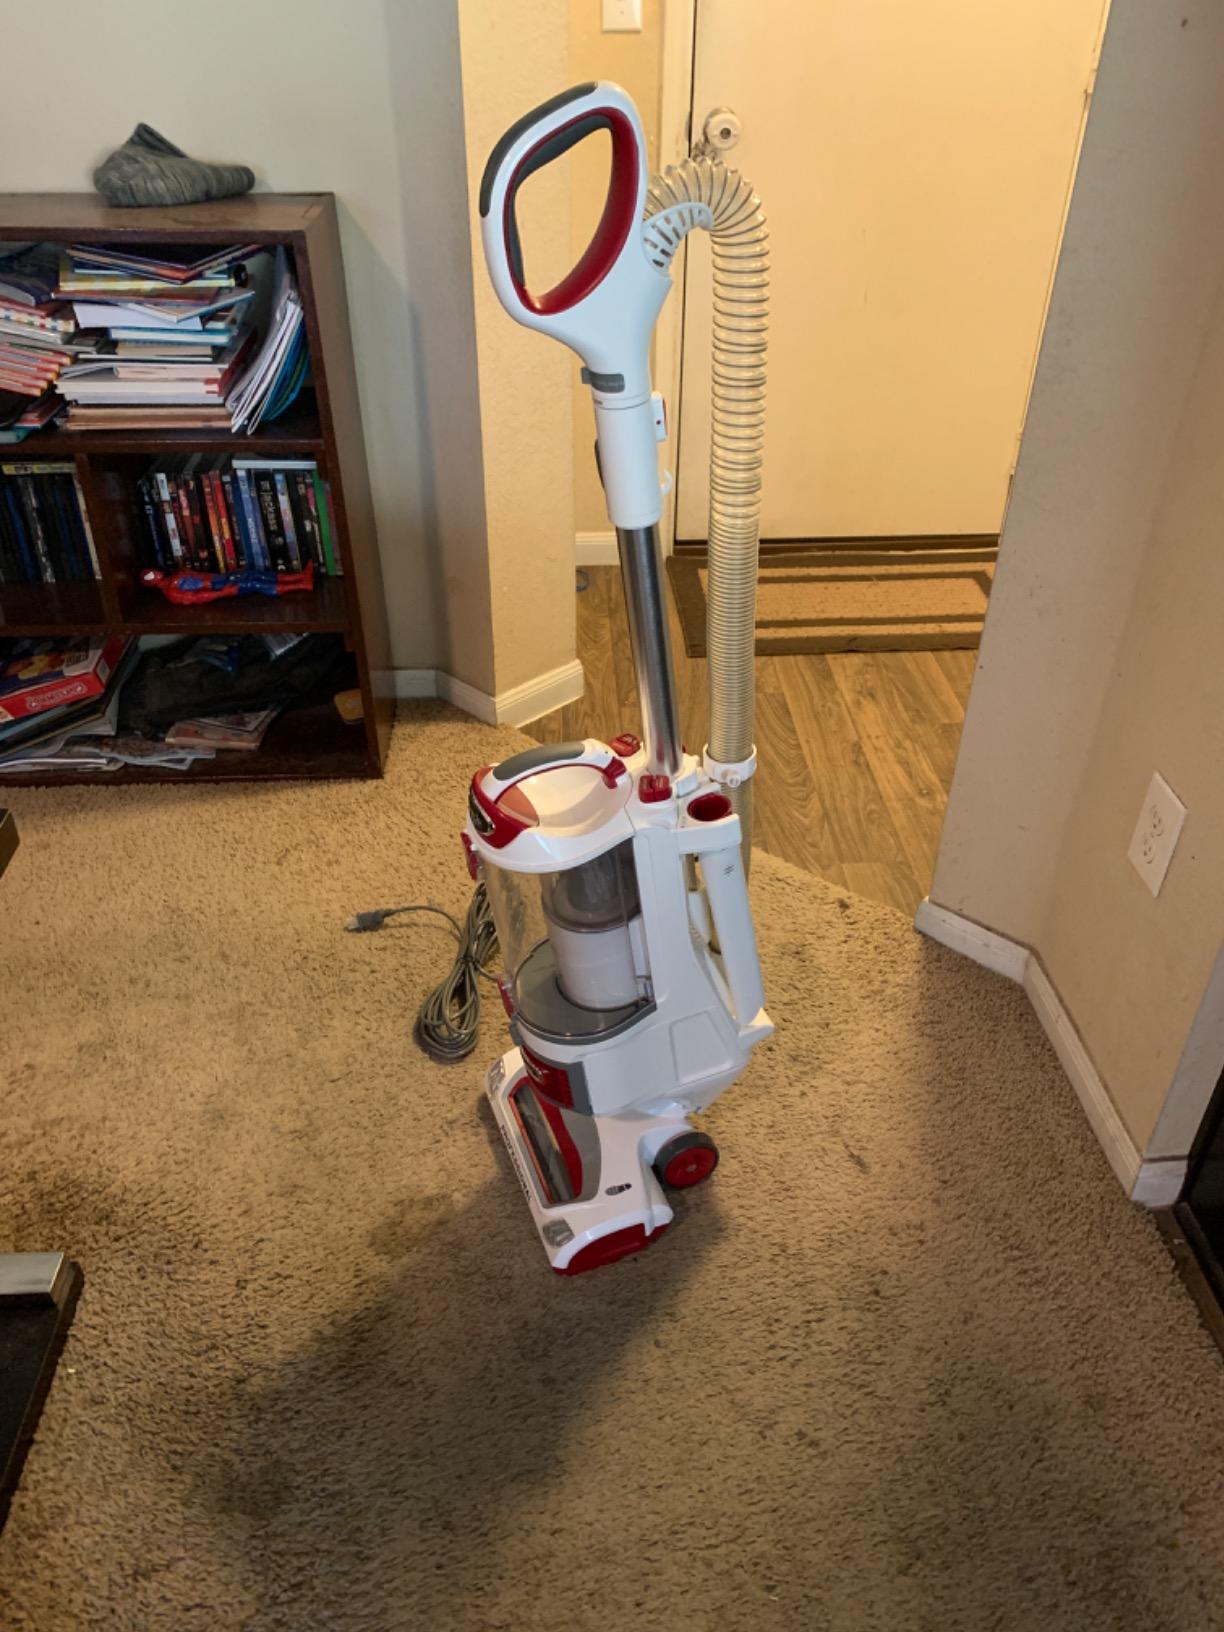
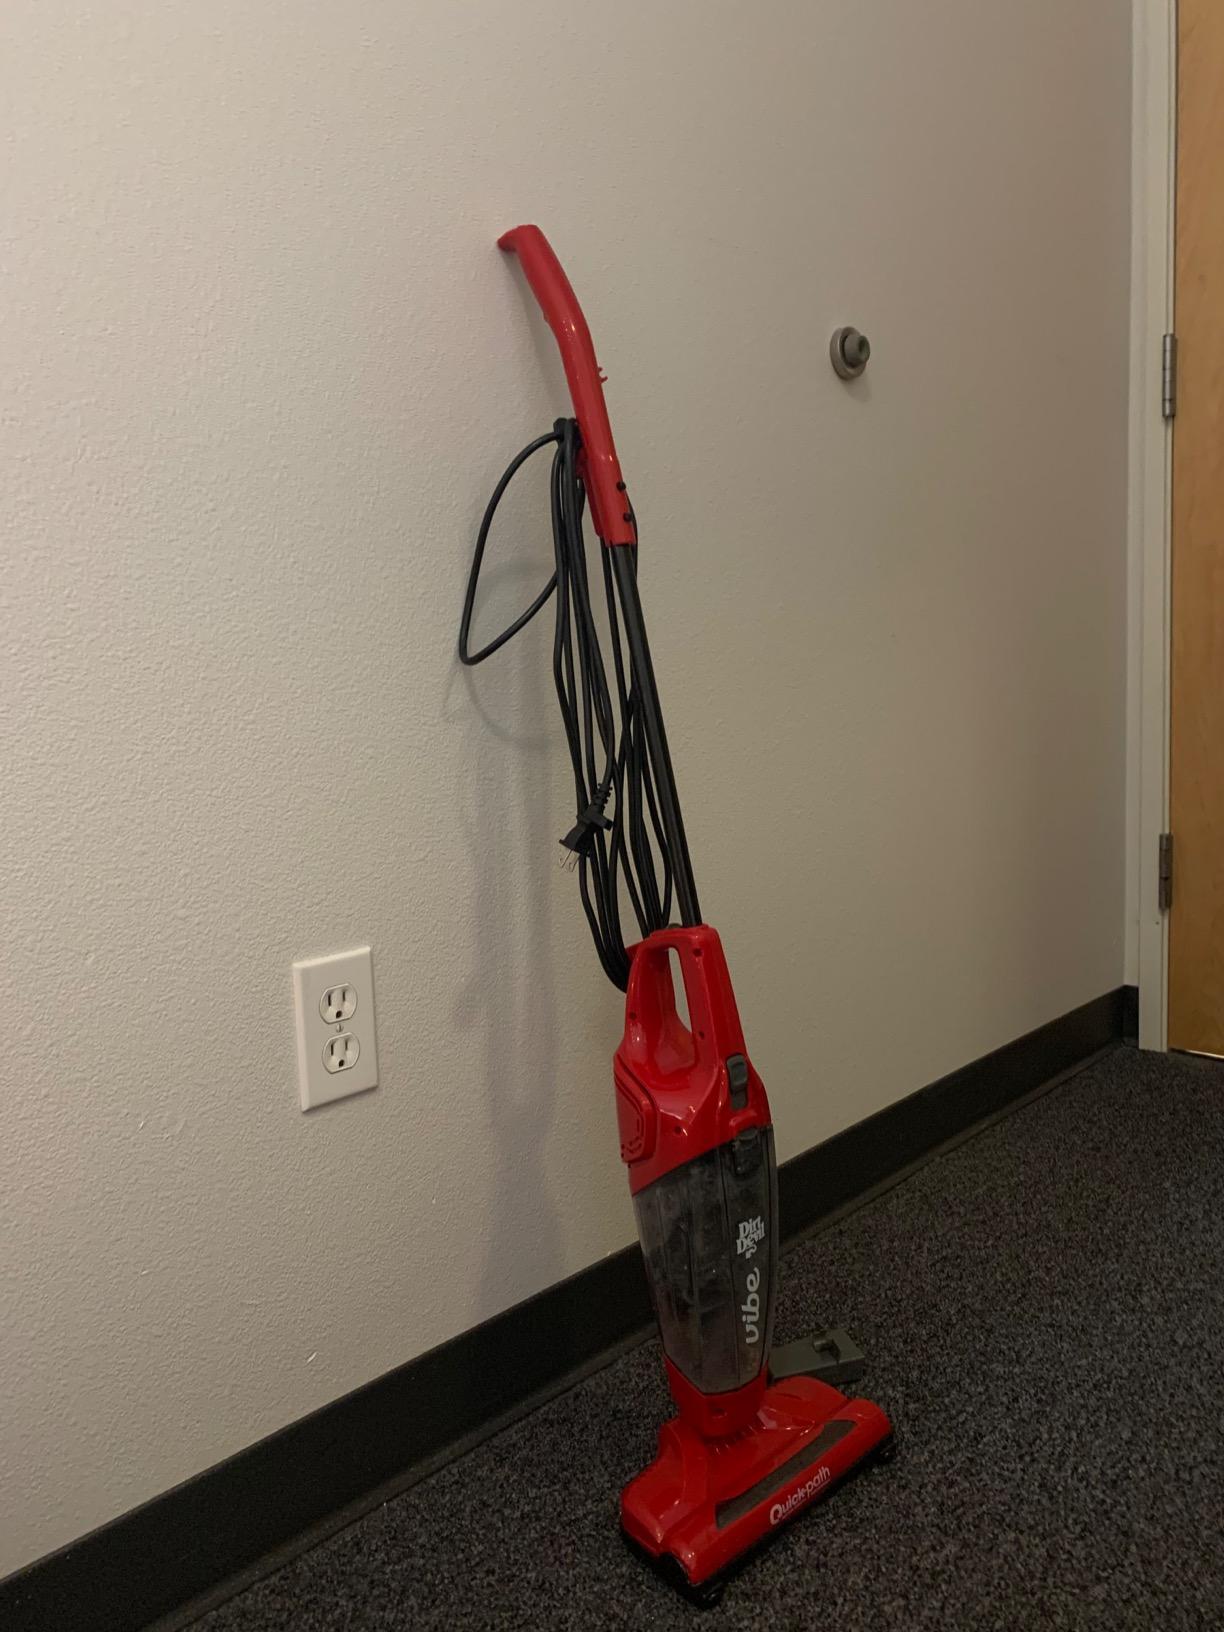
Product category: items_vacuum
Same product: no